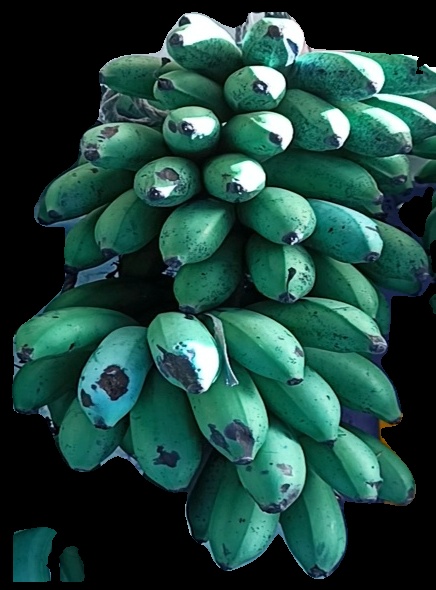
Variety: rasbale
Grade: grade2